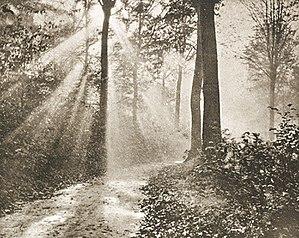
Edouard Hannon. Matinée d'Automne, présentée à la première exposition d'Art Photographique de Paris en 1894
Édouard Hannon, né à Ixelles en 1853 et mort à Saint-Gilles en 1931, est un photographe et ingénieur belge. Il est le fils du médecin et botaniste Joseph-Désiré Hannon et le frère du poète Théodore Hannon et de la mycologue Mariette Rousseau.